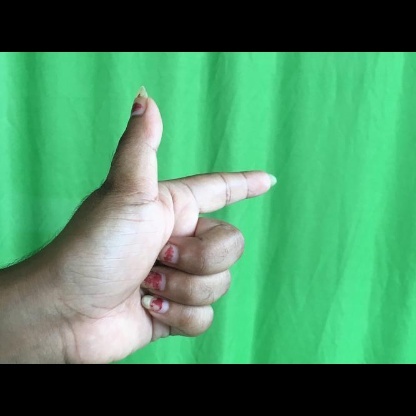
Mudra: Chandrakala